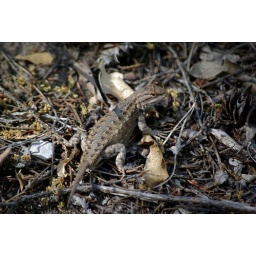
2008.06.25The only animal I've come across in all my hiking ... unless you count the horses owned by the camp.